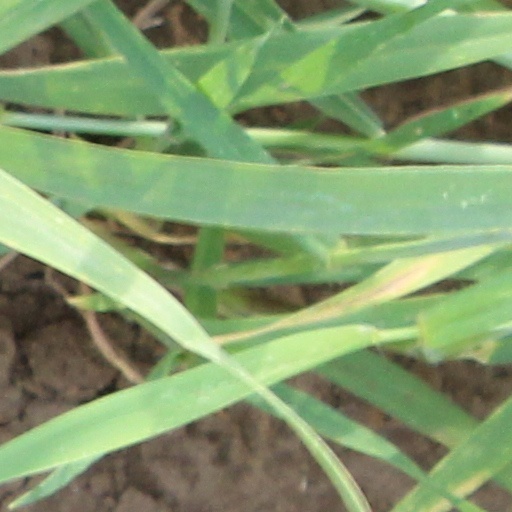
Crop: wheat